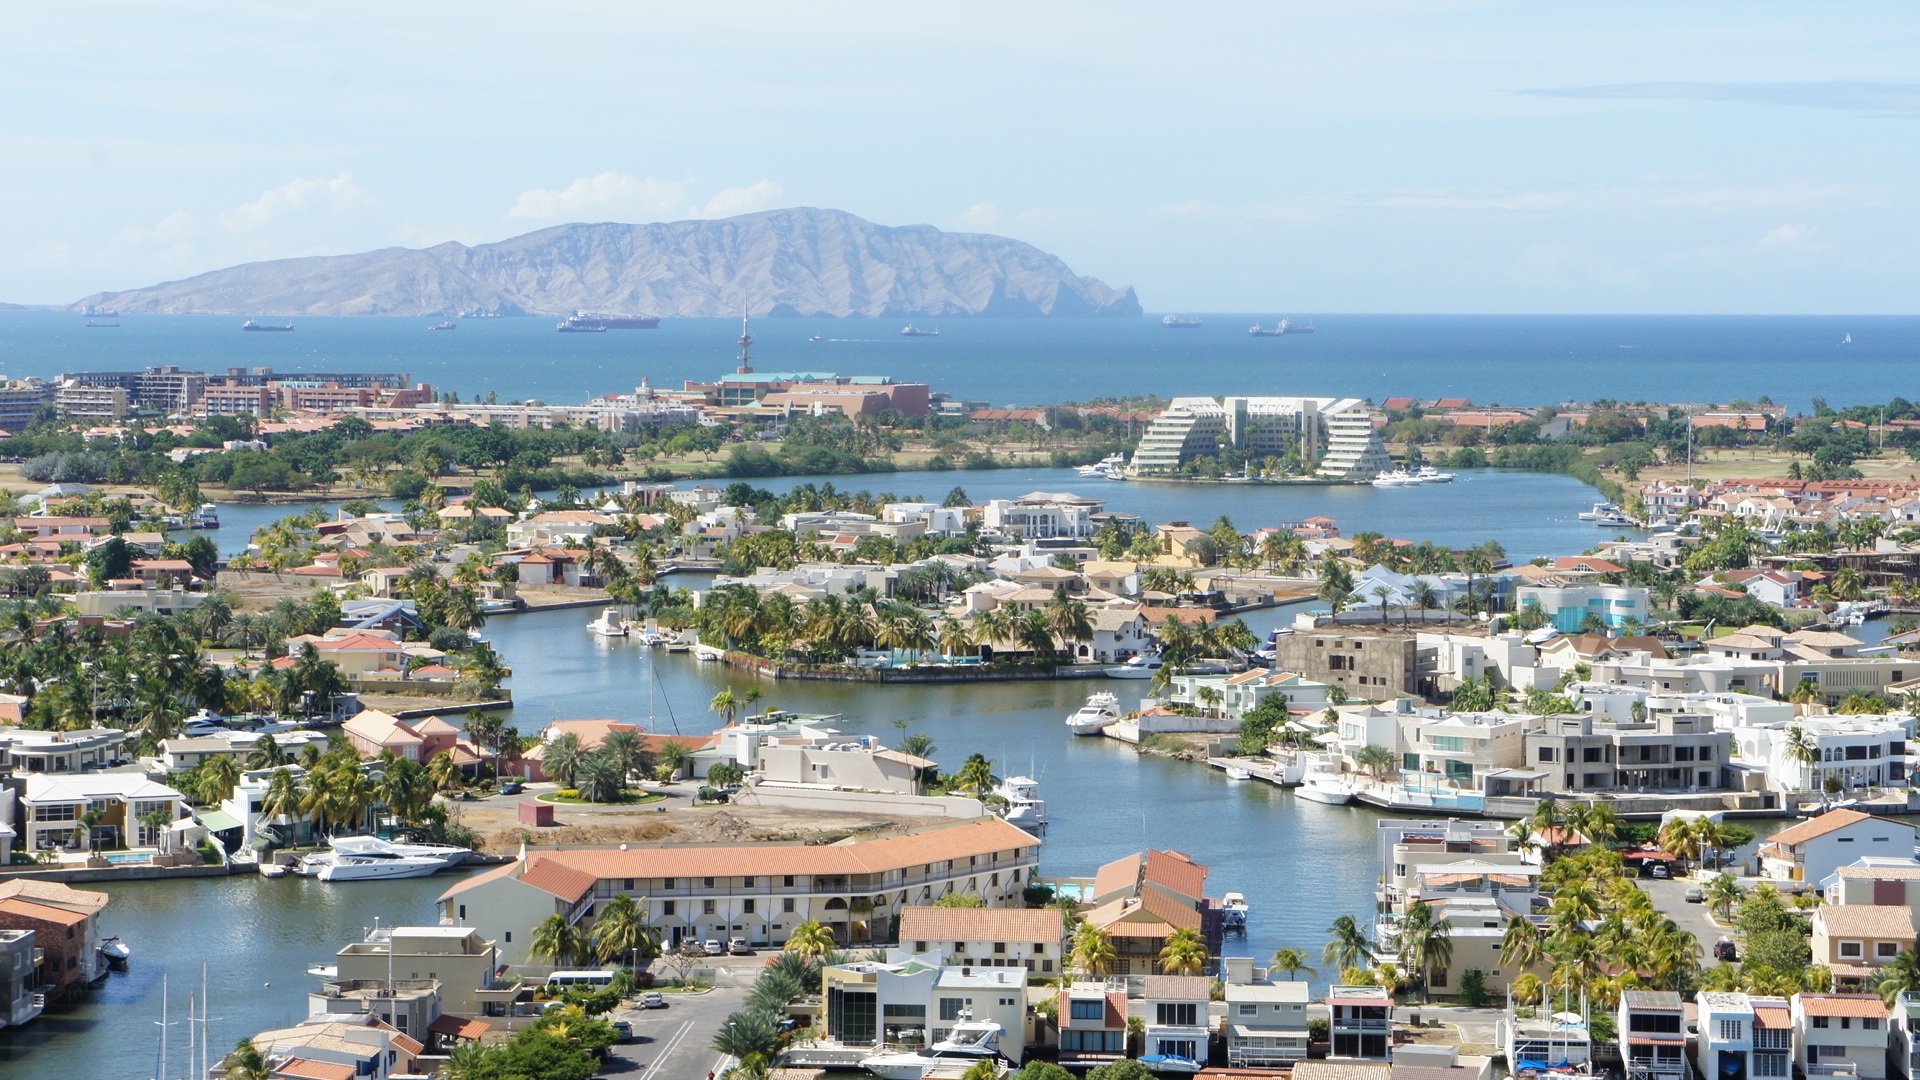
beach, landscape, sea, coast, dock, town, cityscape, panorama, bay, harbor, marina, port, venezuela, dairy, neighbourhood, bird's eye view, aerial photography, residential area, cross port, anzo tegui, human settlement